Street football (association football)

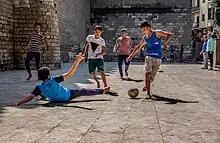
A group of boys playing football near Al-Hakim Mosque in Cairo, Egypt

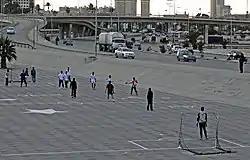
A group of men on a concrete football pitch in Tripoli, Libya

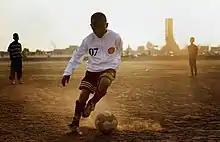
A boy dribbling on an urban football pitch in Soweto, South Africa

Street football or street soccer is an informal variation on the game of association football, typically played in outdoor urban settings such as streets, playgrounds and car parks. The term encompasses a variety of different formats, which do not necessarily follow the requirements of a formal game of football, such as a large field, field markings, goal apparatus and corner flags, eleven players per team, or match officials (referee and assistant referees). Often street football is played as a pick-up game, without fixed timing and with players joining and leaving at any point. Many renowned footballers stated that they learned to play football on the street, including the likes of Diego Maradona, Johan Cruyff, Pelé, Giuseppe Meazza, Éamon Dunphy, Eusebio, Dejan Savićević, and Cristiano Ronaldo, among others.